Latin pop

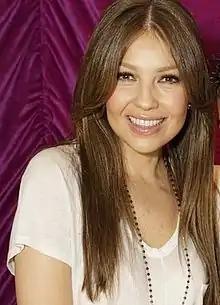
Thalía is a Mexican singer referred to as the "Queen of Latin Pop".

Latin pop became the most popular form of Latin music in the United States during the 1980s and 1990s, with acts such as Puerto Rican boy band Menudo, even achieving massive crossover success among non-Latino listeners during the late 1990s. While not restricted to America by any means, Latin pop was profoundly affected by production techniques and other styles of music – both Latin and otherwise – that originated primarily in the United States. Tejano music, centered in Texas and the United States/Mexico border region, had begun to introduce synthesizers, slicker production, and a more urban sensibility to formerly root styles like norteño and conjunto.